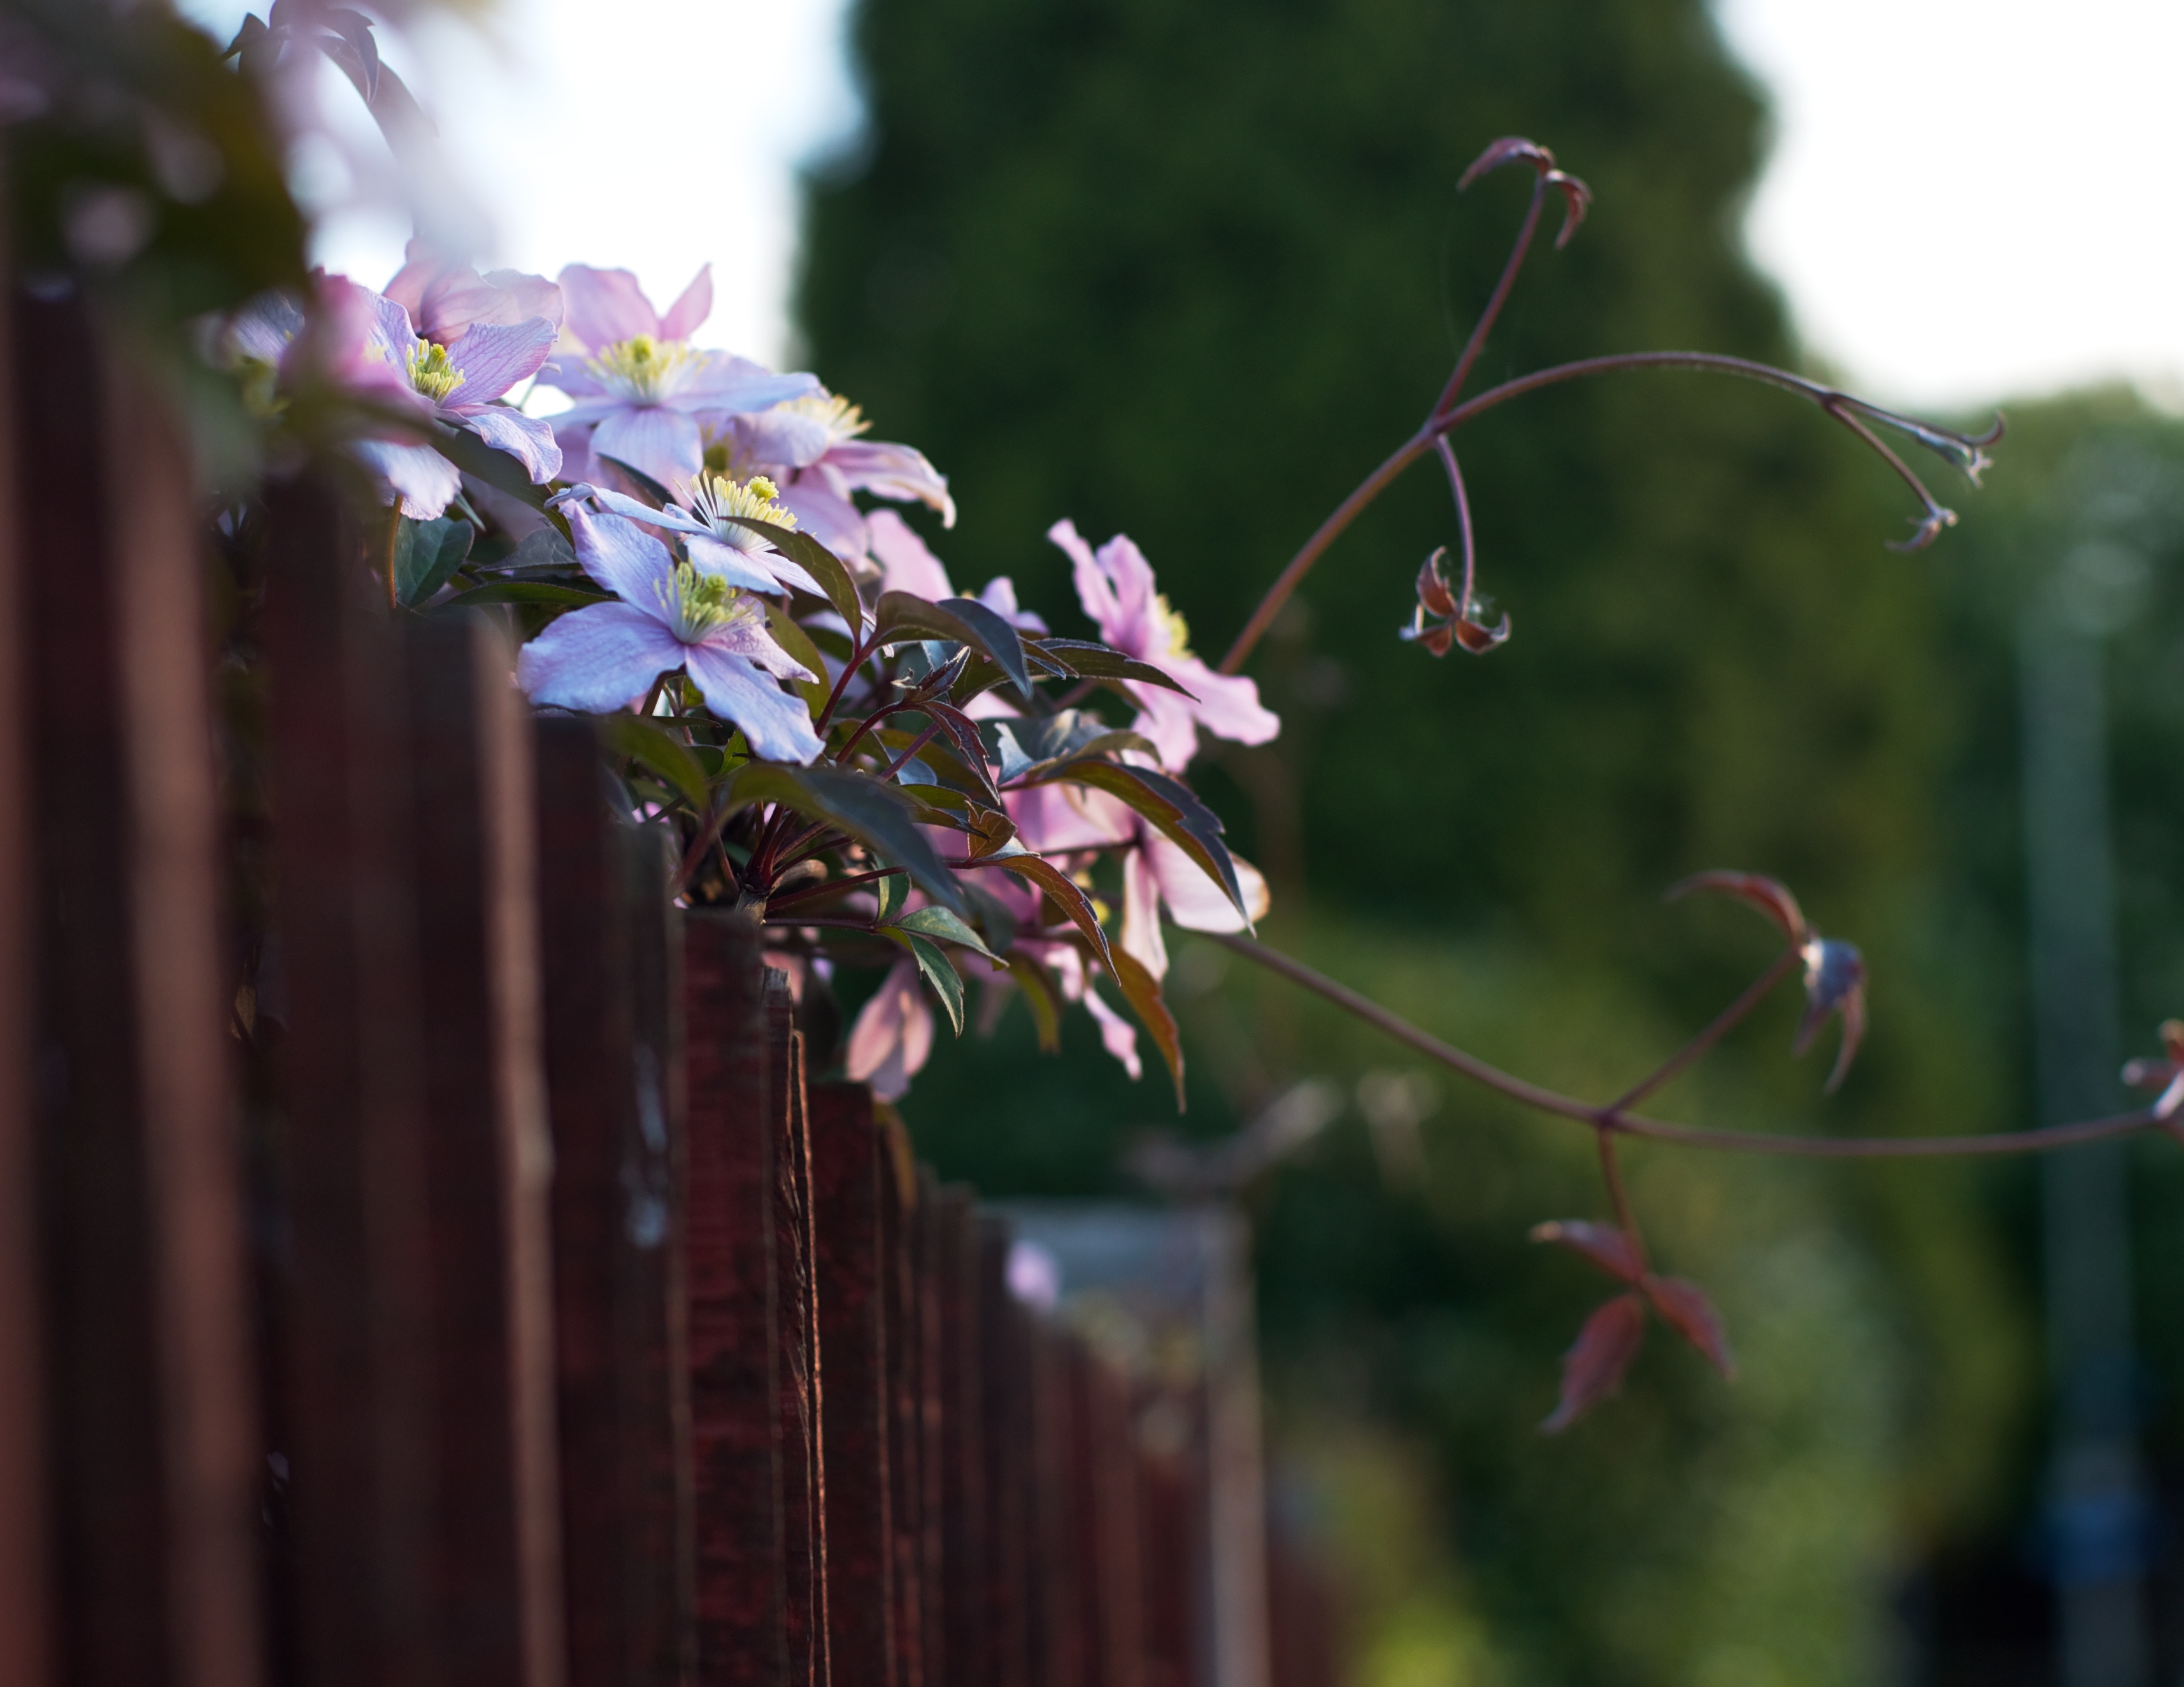
nature, branch, blossom, fence, plant, wood, sunlight, leaf, flower, spring, green, botany, flora, flowers, colors, 50mm, shrub, wooden, sony, dof, hff, friday, fencefriday, flowery, apsley, a700, macro photography, greatelmsroad, flowering plant, land plant